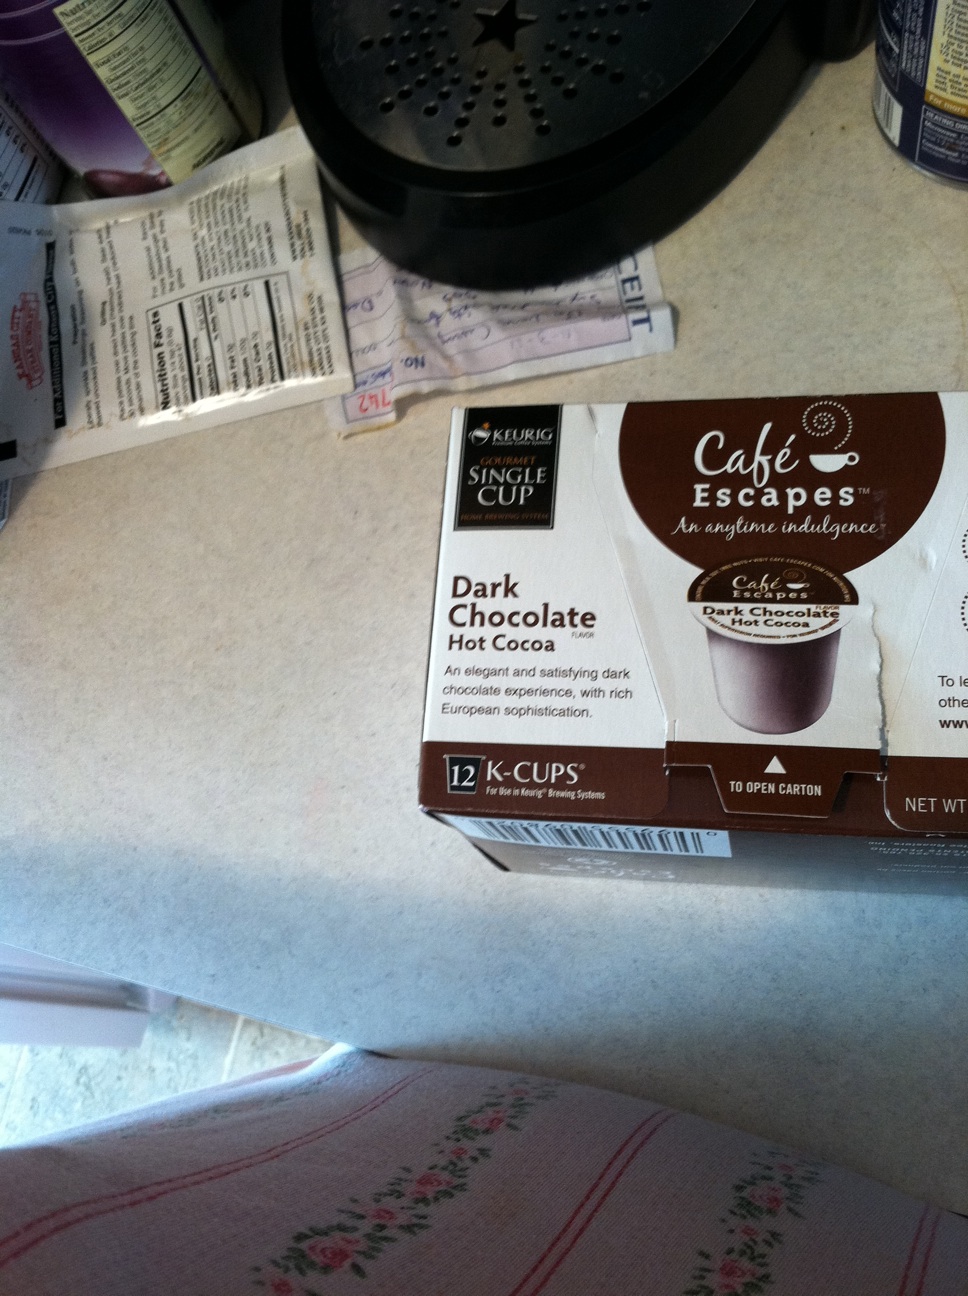Question: ok ive turned the box over to another side. Could you tell what flavor this is please? thank you.
Answer: dark chocolate